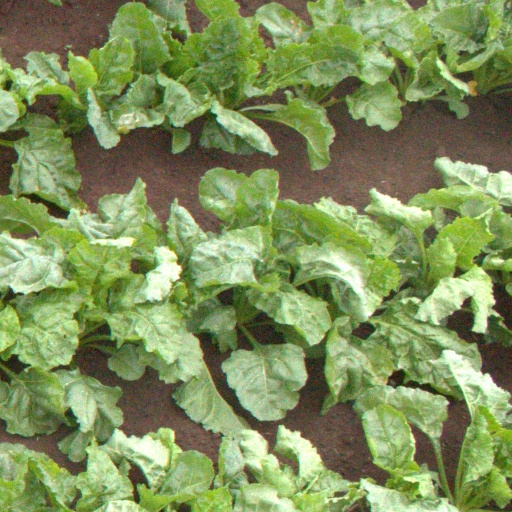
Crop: sugar beet